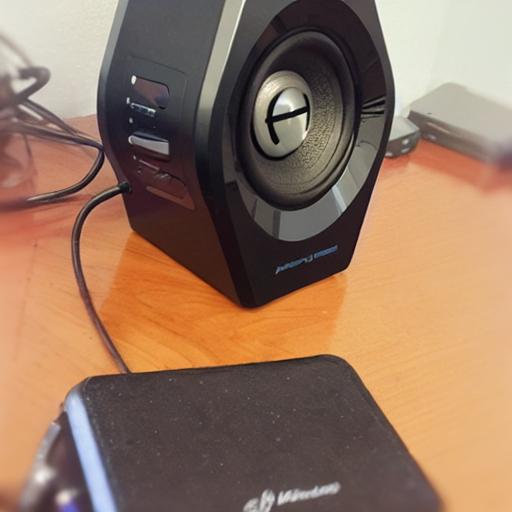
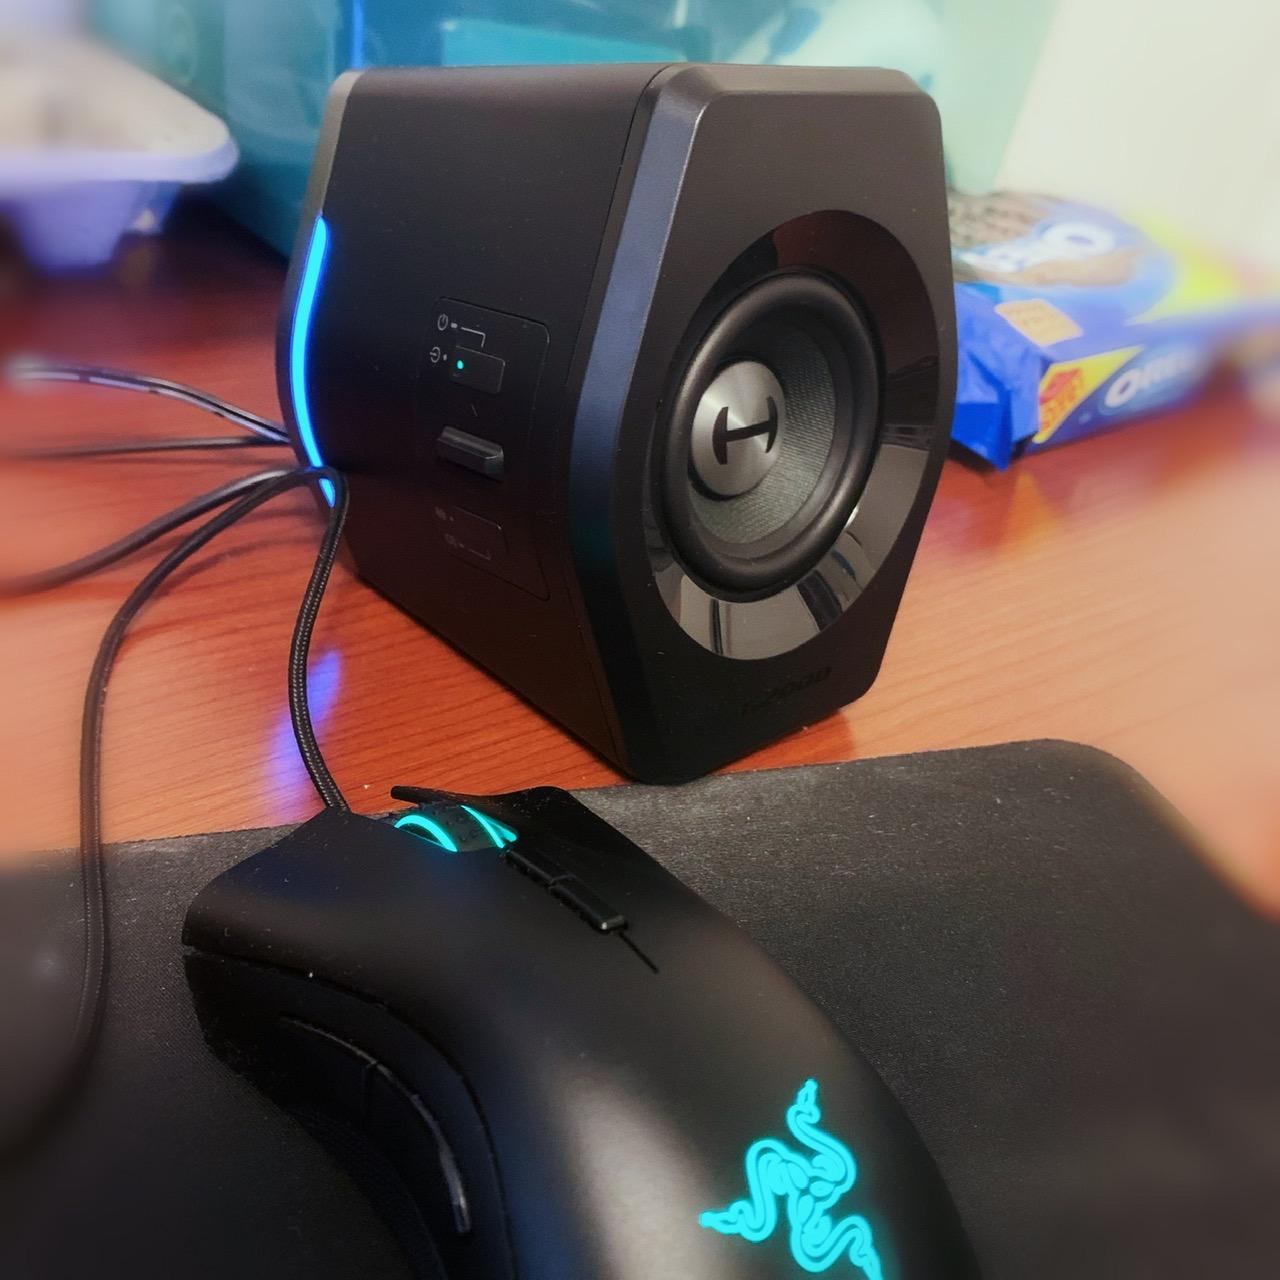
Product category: speaker
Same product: no